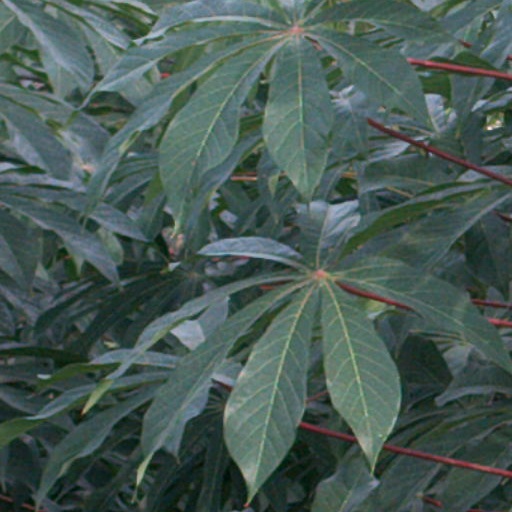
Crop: cassava